Anthony Ainley

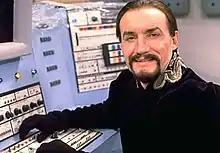
Ainley as the Master in the "Doctor Who" serial "Logopolis" (1981)

Reportedly, it was his performance as Rev. Emilius (in "The Pallisers") that led to him being offered the role of the Master by John Nathan-Turner, who had worked on "The Pallisers" seven years before becoming producer of "Doctor Who". Ainley first portrayed Nyssa's father Tremas in the 1981 serial "The Keeper of Traken", which led to him becoming a new embodiment of The Master. From then on, he appeared in most seasons up until the cancellation of the original series in 1989, including its final serial, "Survival".